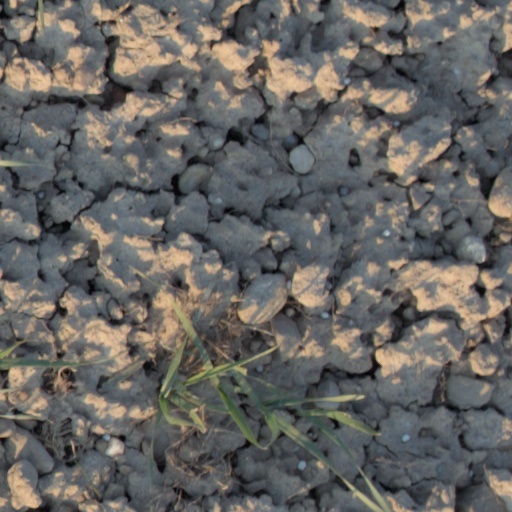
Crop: wheat